Love Song (band)

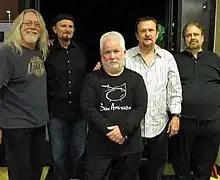
Love Song in 2010. (L–R) Truax, Coomes, Mehler, Girard, Wall

Love Song was one of the most prominent Jesus music bands, and one of the first Christian rock bands. They released two studio albums—"Love Song" (1972) and "Final Touch" (1974)—and one live album—"Feel the Love" (1977)—before disbanding. They subsequently released "Welcome Back" in 1994, remastered versions of the three early albums and "Love Song: The Book of Love" as a box set in 2010.